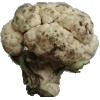
Label: Cauliflower 1